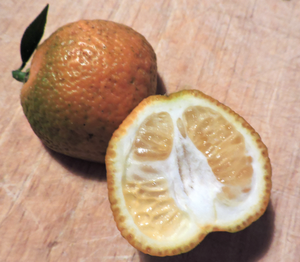
Le chinotto, ou chinois, ou petit chinois, ou encore chinette, est un petit agrume amer produit par un arbre originaire de Chine, une variété de bigaradier. Son nom est dû à son origine géographique.